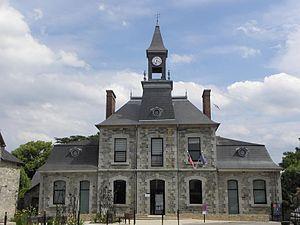
Mairie de Saint-Aubin-d'Aubigné (35).
Saint-Aubin-d'Aubigné est une commune française située dans le département d'Ille-et-Vilaine en région Bretagne, peuplée de 3 796 habitants.